Via Carini massacre

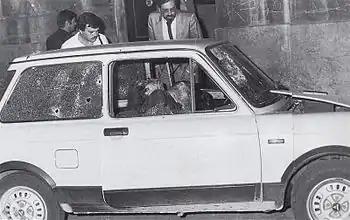
The car of Dalla Chiesa and his wife after the attack

The Via Carini massacre was a Cosa Nostra attack in which, on September 3, 1982, in the Palermo's via Isidoro Carini, the prefect of Palermo Carlo Alberto Dalla Chiesa, his wife Emanuela Setti Carraro and the escort police officer Domenico Russo were murdered.